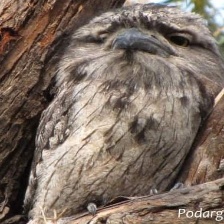
Species: TAWNY FROGMOUTH
Scientific name: PODARGUS STRIGOIDES